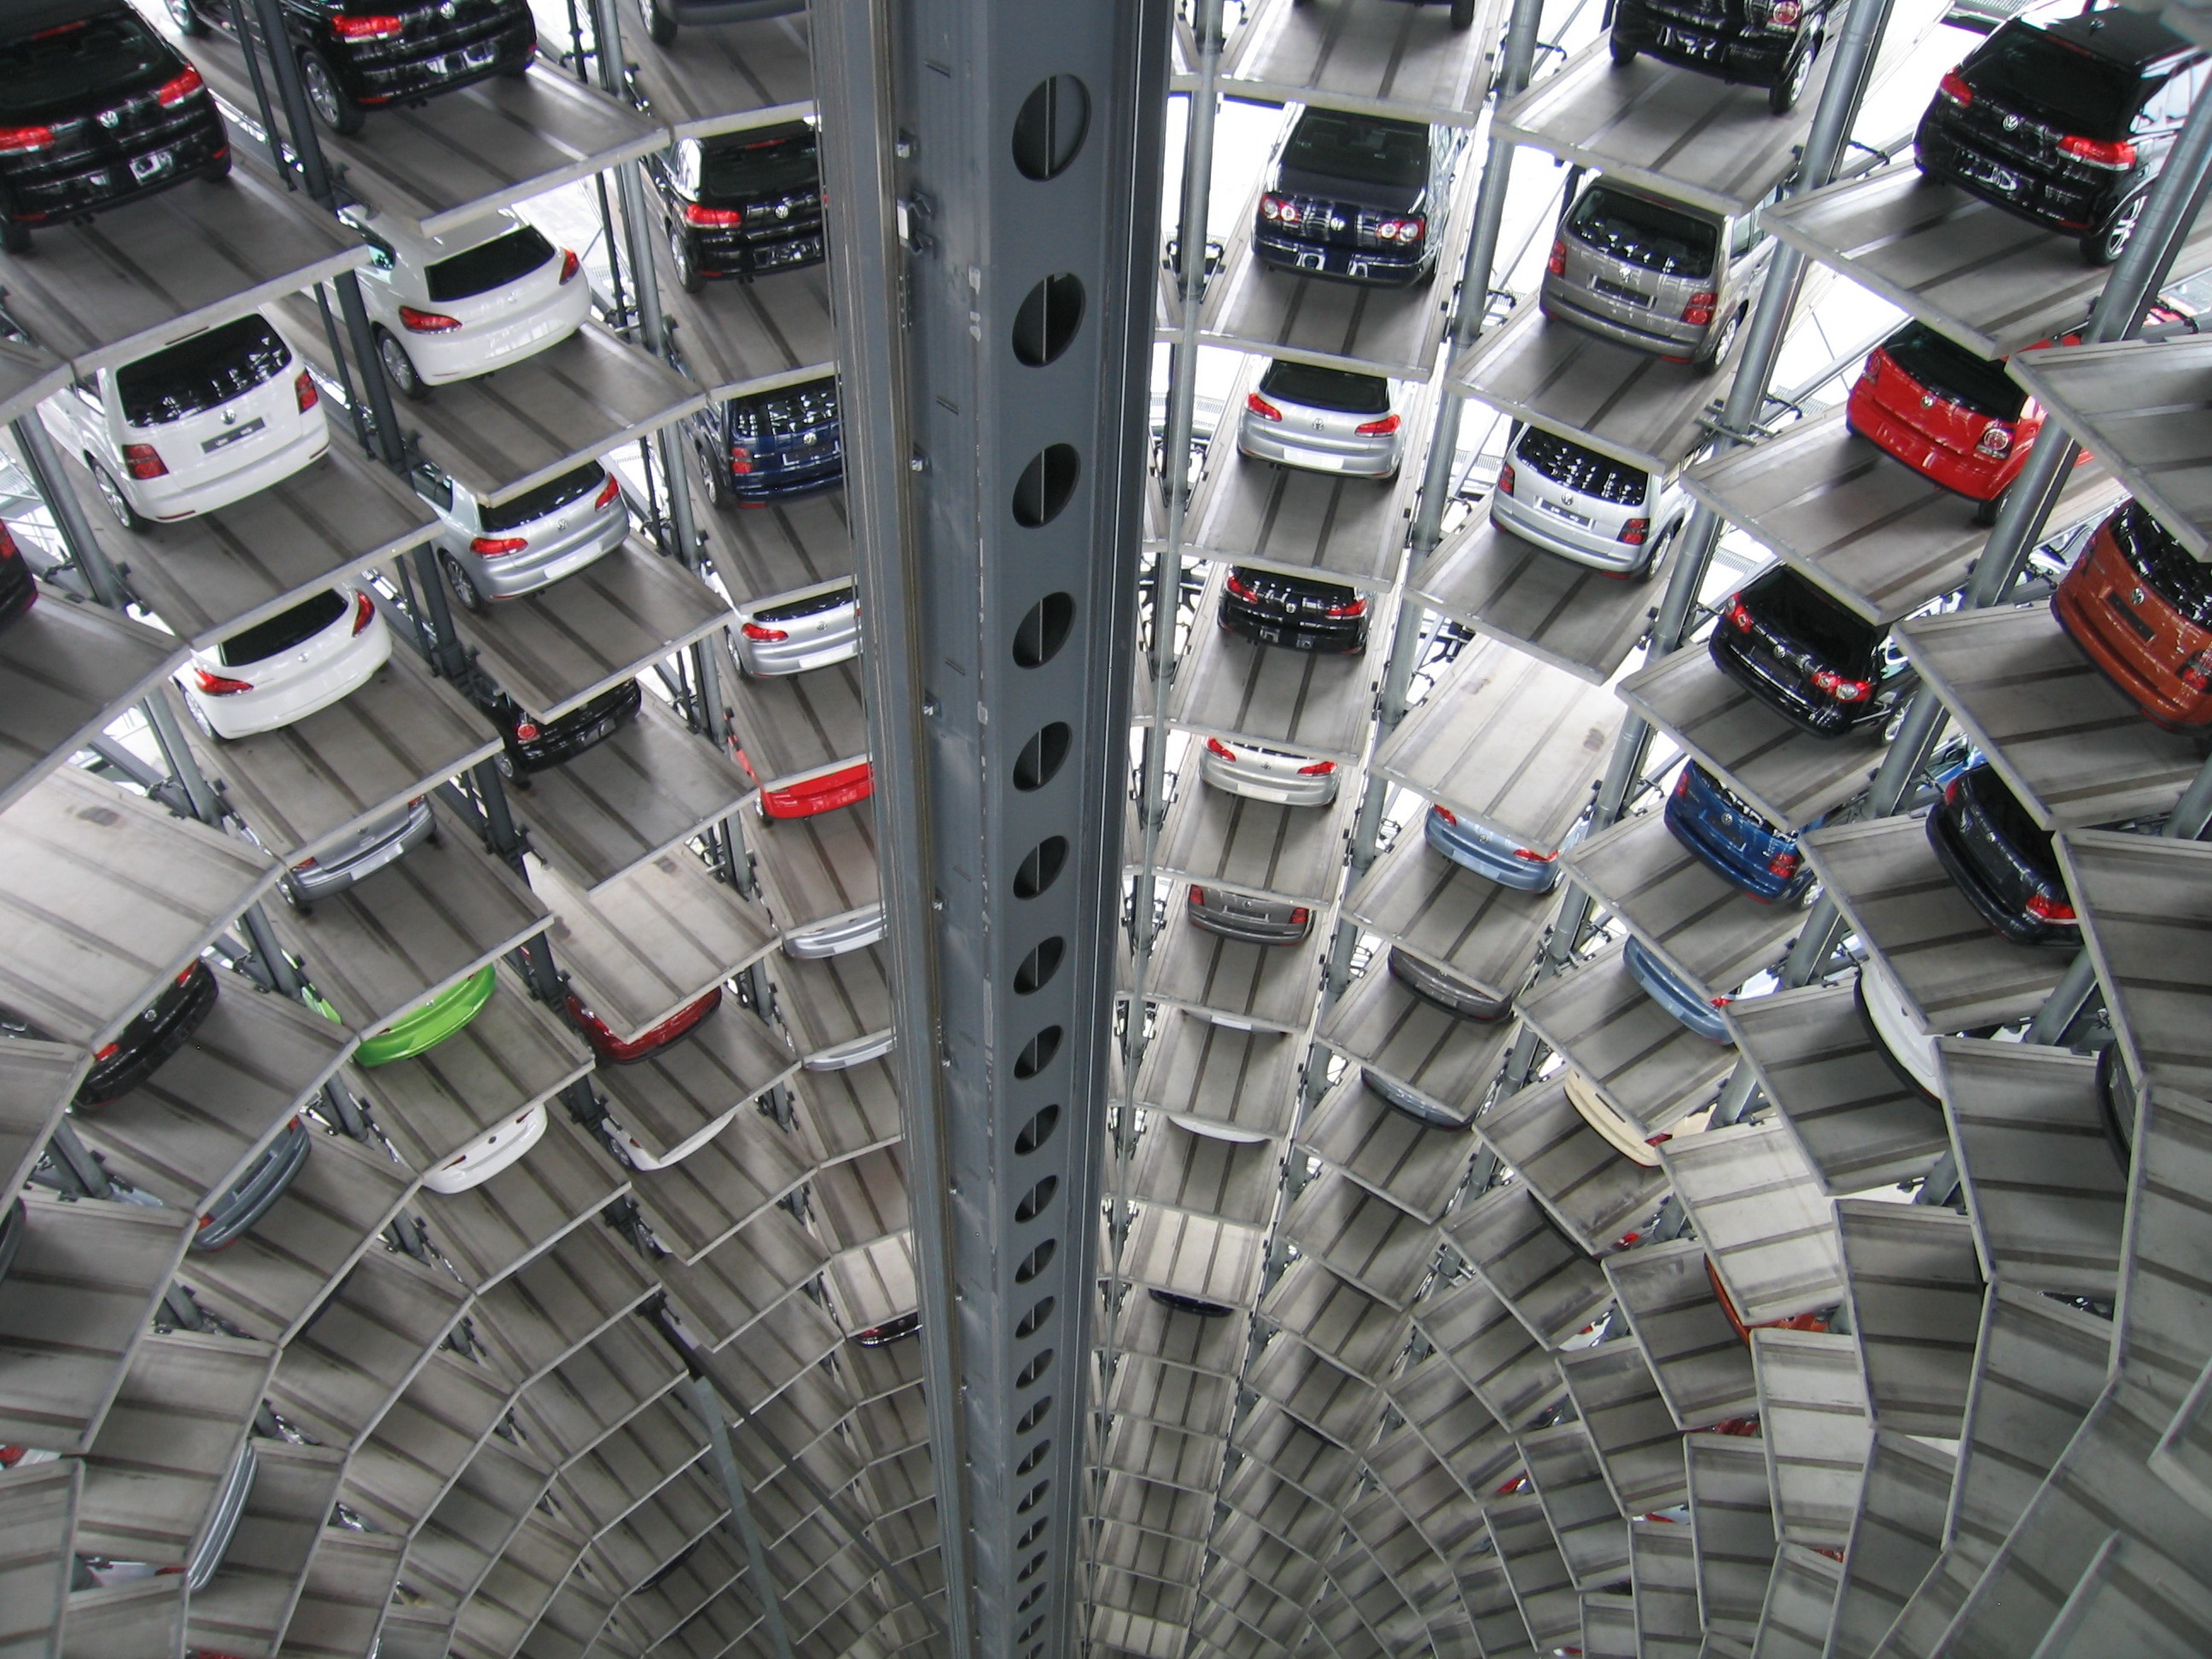
technology, vw, skyscraper, tower, factory, warehouse, deep, autos, production, vehicles, abyss, science fiction, multi storey car park, electrical wiring, personal computer hardware, autombilbau